The Hawk's Trail

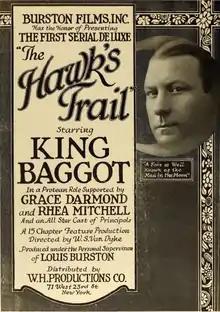
Ad for film

The Hawk's Trail is a 1919 American crime film serial directed by W. S. Van Dyke. It is considered to be a lost film.